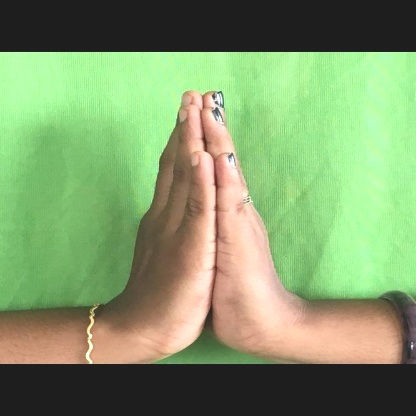
Mudra: Anjali